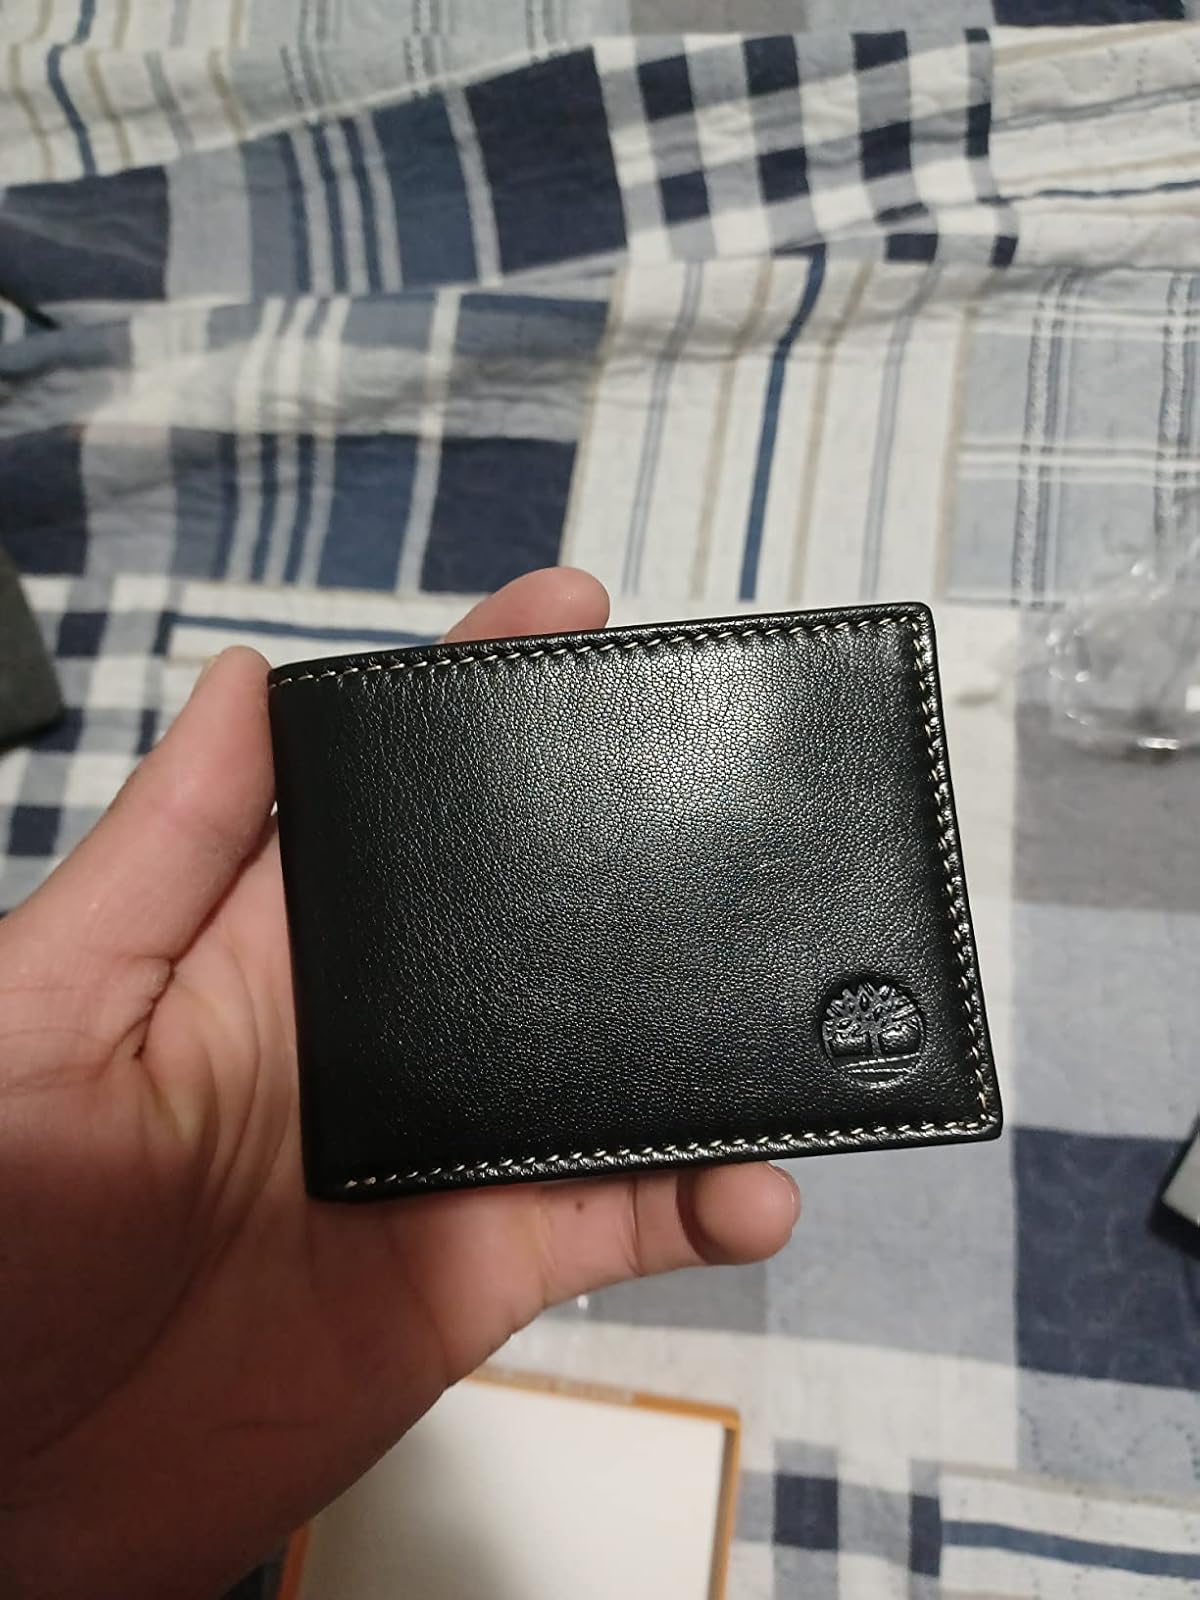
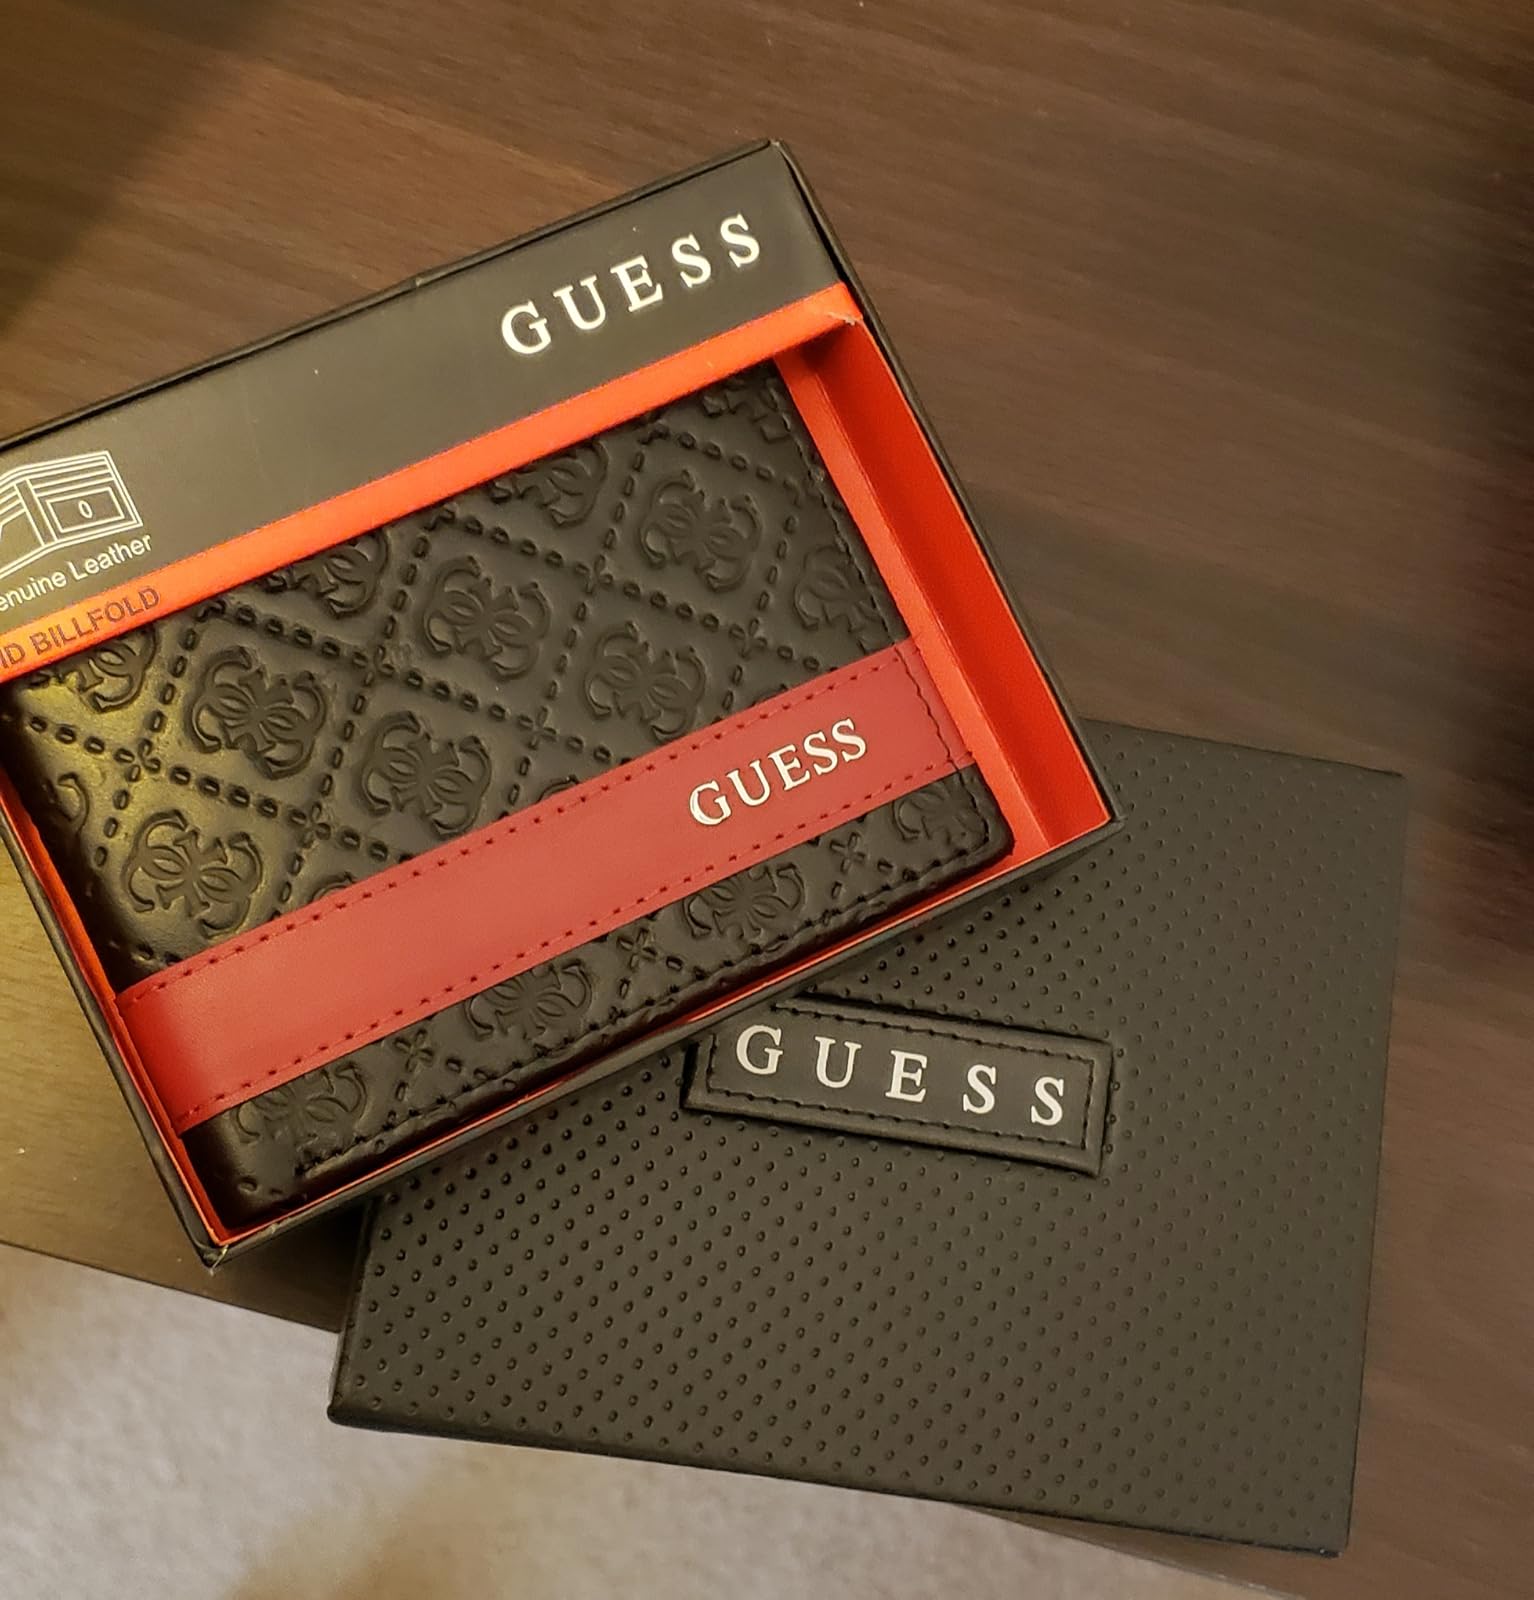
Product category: accessories_wallet
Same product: no